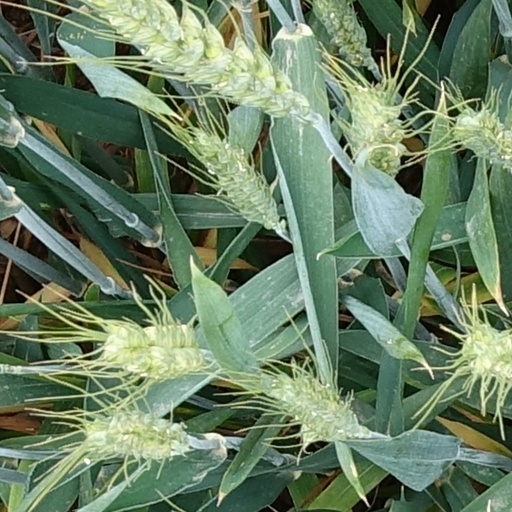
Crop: wheat